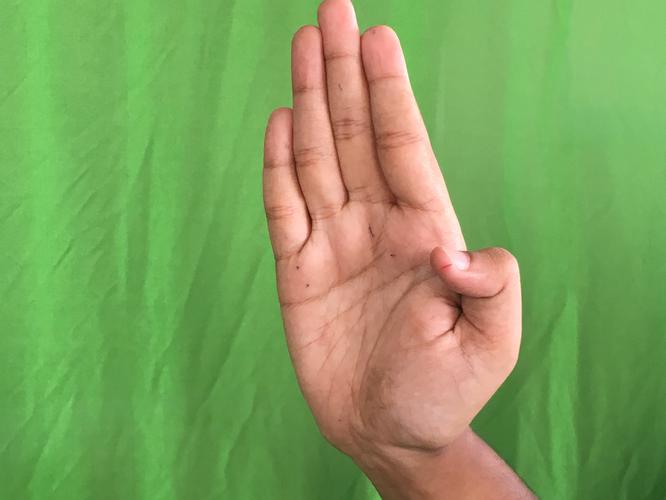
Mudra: Pathaka
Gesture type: single_hand